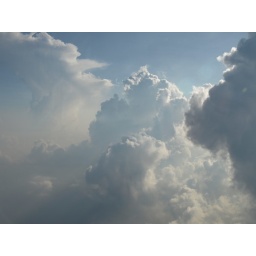
view from a window seat in an airplane...